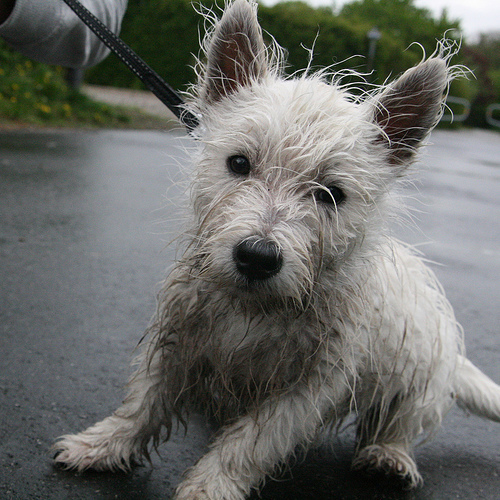
Breed: scottish terrier